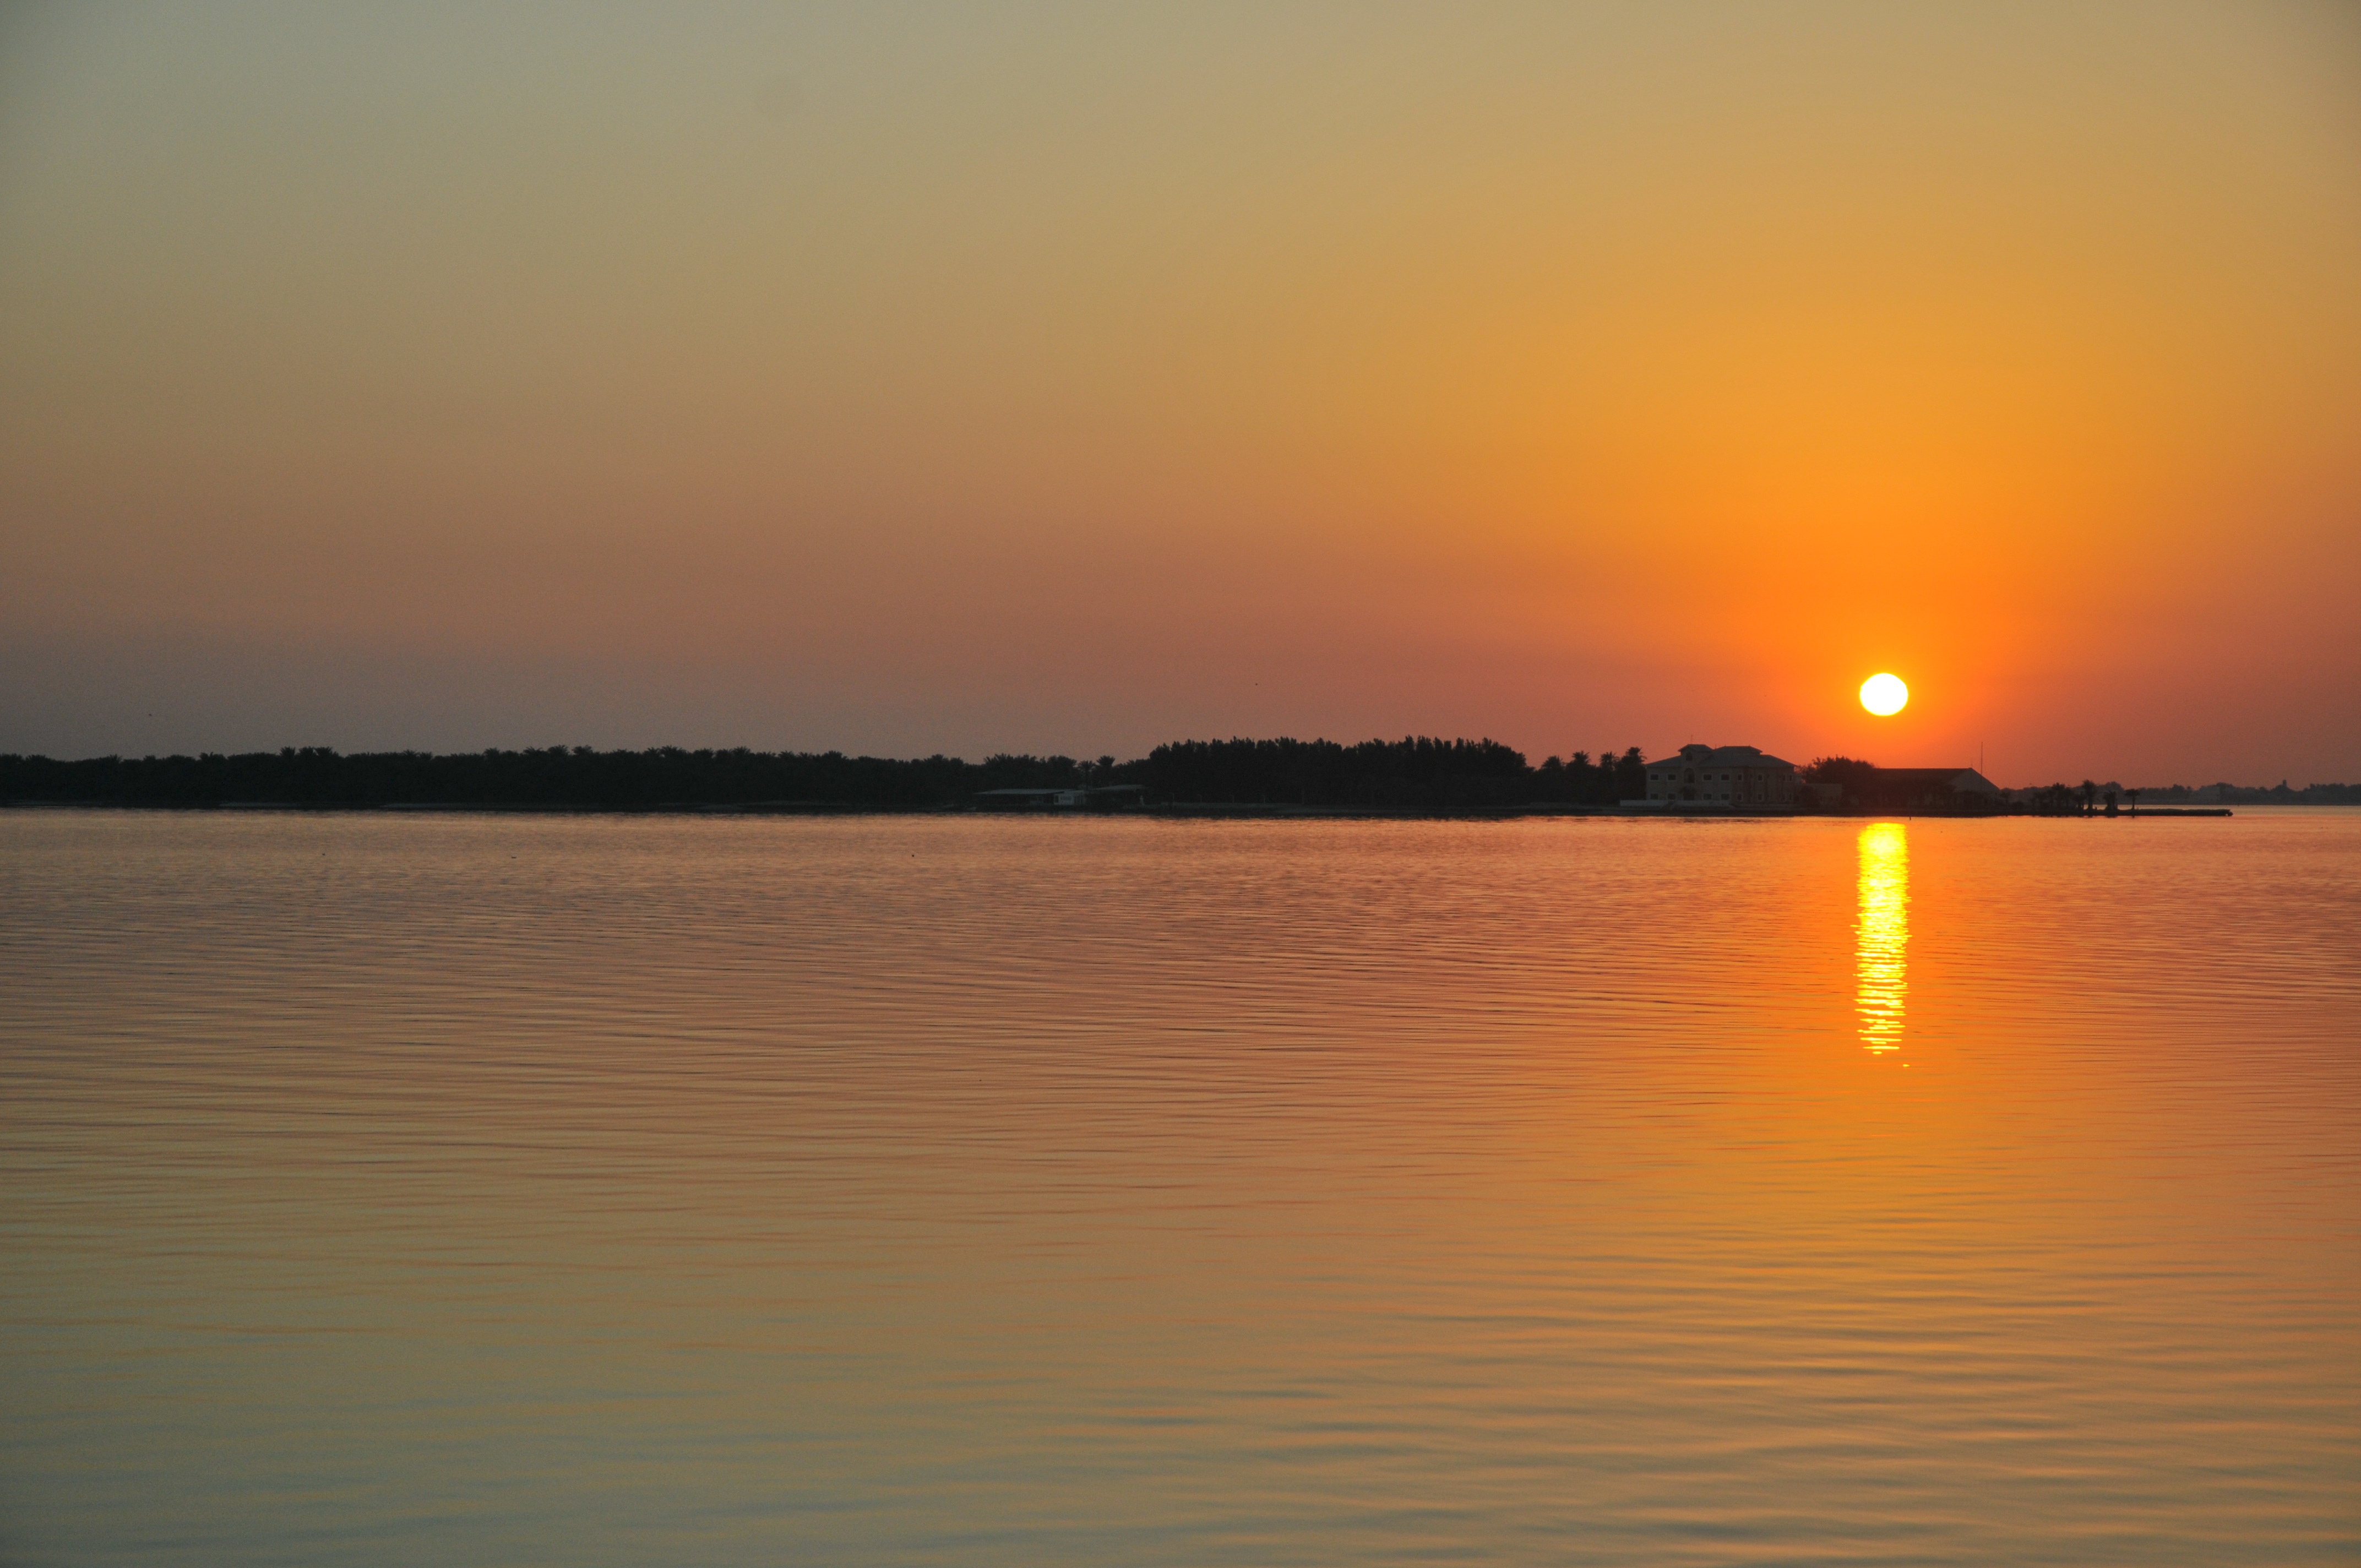
sea, horizon, sun, sunrise, sunset, sunlight, morning, lake, dawn, dusk, evening, reflection, bay, sundown, loch, afterglow, bahrain, atmospheric phenomenon